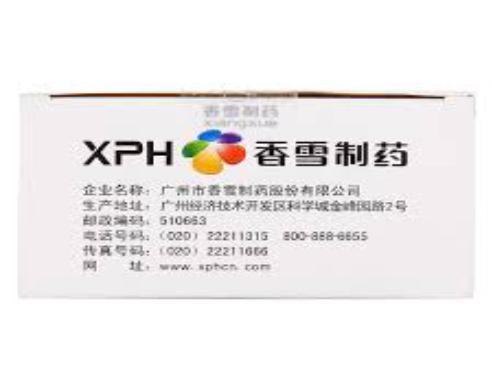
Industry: Medical